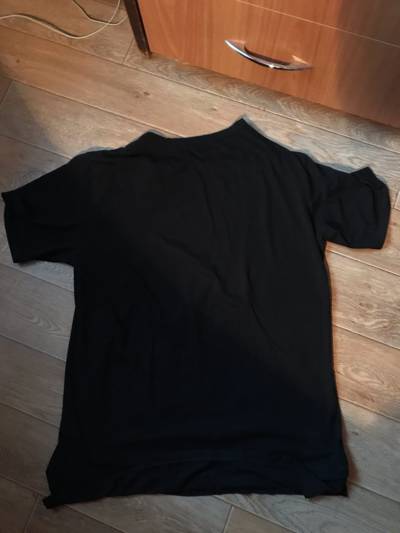
Waste category: clothes